Eurekha!

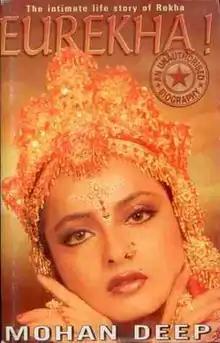

Eurekha! is a biography of the actress Rekha by the columnist and author Mohan Deep. The book details her Bollywood acting career and her short-term marriage with the industrialist Mukesh Aggarwal. It was published on 17 December 1999 by Shivani Publications and later reprinted in a number of Indian languages, including a serialisation in the magazine "Anandalok". It received negative reviews from critics, who panned Deep's writing and the book's contents. Rekha herself was critical of the book due to its misinformation.